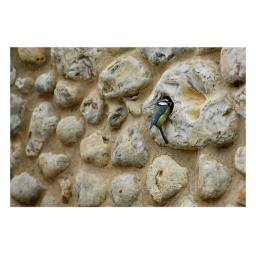
70-200mm - Blue Tit nesting in kitchen wall - 25.5.2009.